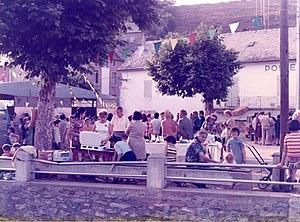
Archive
Lanuéjols est une commune française située dans le département du Gard, en région Occitanie.